Nick Carter (British Army officer)

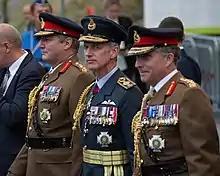
Carter (right) with other service chiefs at the RAF 100 celebrations in 2018

In June 2018 Carter succeeded Air Chief Marshal Sir Stuart Peach as Chief of the Defence Staff.